Gloria del Pacífico

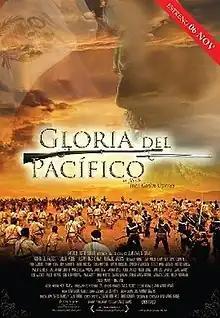
Theatrical release poster

Gloria del Pacífico is a 2014 Peruvian epic war historical drama film written, directed and produced by Juan Carlos Oganes as his twelfth film. Starring Reynaldo Arenas, Carlos Vertiz, Gustavo Mac Lennan, Lilian Nieto, Pold Gastello, Juan Manuel Ochoa and Paloma Yerovi. It is the first part of a trilogy that will relate what happened during the War of the Pacific between Peru and Chile, which occurred in 1879 and 1883. The film premiered on November 6, 2014, in Peruvian theaters.